Sawhorse

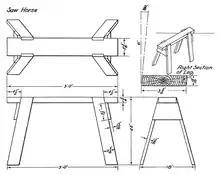
Lightweight, stack-able, saw horses from the book Agricultural Woodworking: a group of problems for rural and graded schools ... by Louis Michael Roehl (1916)

In woodworking, a saw-horse or sawhorse (saw-buck, trestle, buck) is a trestle structure used to support a board or plank for sawing. A pair of sawhorses can support a plank, forming a scaffold. In certain circles, it is also known as a "mule" and a short sawhorse is known as a pony. The names come from the shape of the frame, which resembles a horse. A sawhorse may also be a rack for supporting logs for sawing, known in the US as a sawbuck.